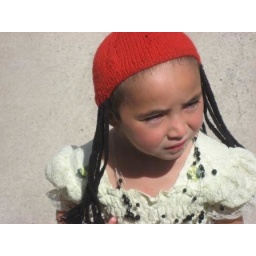
A short haired girl in a hat